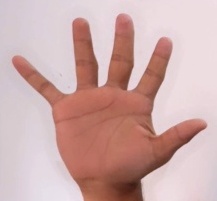
ASL sign: 5